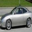
Label: automobile